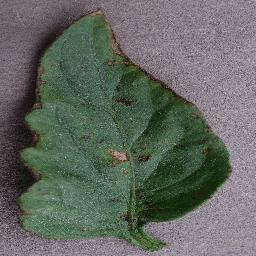
Label: Tomato___Bacterial_spot